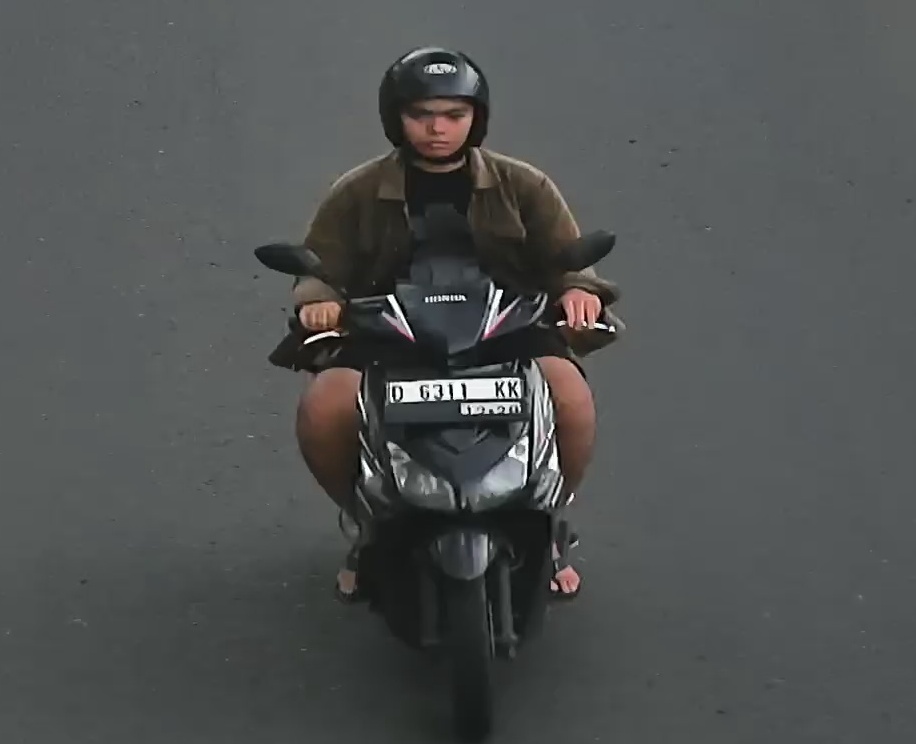
person-with-helmet: 1
person-without-helmet: 0